Phospholipase C

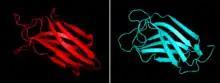
Comparison of C2 domain of mammalian PI-PLC in red and C2-like domain of "Bacillus cereus" in cyan

In mammals, PLCs share a conserved core structure and differ in other domains specific to each family. The core enzyme includes a split triosephosphate isomerase (TIM) barrel, pleckstrin homology (PH) domain, four tandem EF hand domains, and a C2 domain. The TIM barrel contains the active site, all catalytic residues, and a Ca binding site. It has an autoinhibitory insert that interrupts its activity called an X-Y linker. The X-Y linker has been shown to occlude the active site, and with its removal, PLC is activated.